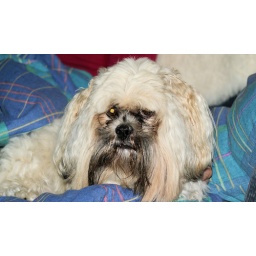
my dog arni in bed